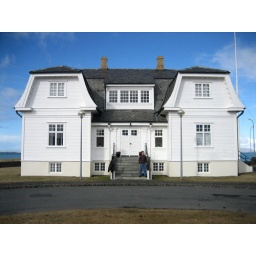
my little house by the beach